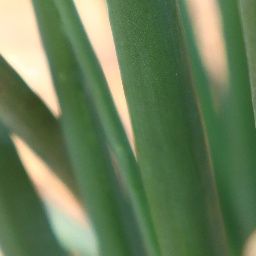
Label: healthy